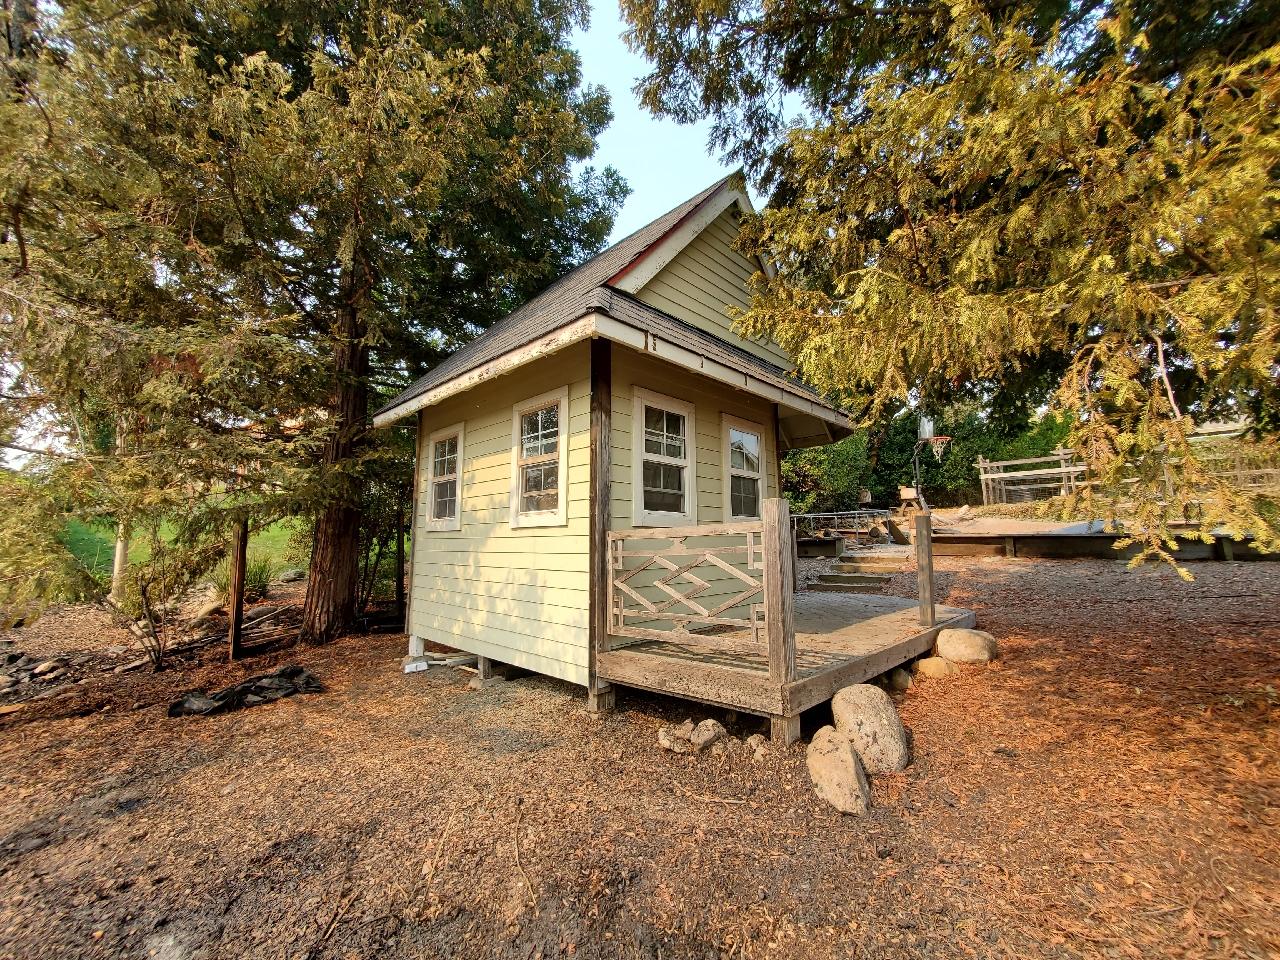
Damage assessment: affected